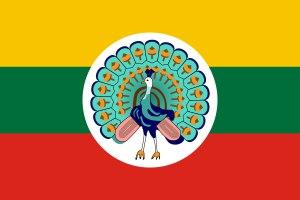
L'axe Rome-Berlin-Tokyo, les forces de l'Axe ou simplement l'Axe regroupait les nations en guerre contre les Alliés lors de la Seconde Guerre mondiale. L'Axe Rome-Berlin fut proclamé le 1ᵉʳ novembre 1936 et transformé le 27 septembre 1940 en pacte tripartite regroupant l'Allemagne nazie, le Japon et l'Italie fasciste, qui formèrent ainsi une alliance militaire. Par la suite d'autres pays rejoignirent l'alliance. Contrairement aux opérations militaires alliées, celles de l'Axe n'impliquèrent pas d'opérations majeures communes aux trois principaux pays le composant : l'Allemagne et l'Italie intervinrent très peu sur les théâtres d'Océanie et d'Asie du Sud-Est du conflit mondial — bien que des opérations allemandes eussent eu lieu en Océanie avant l'entrée en guerre du Japon — tandis que le Japon n'intervint pas militairement sur les théâtres européen et moyen-oriental. À son apogée, l'Axe contrôlait de vastes territoires en Europe, en Afrique du Nord et en Asie. La Seconde Guerre mondiale se termina par la défaite totale des membres restants et par la dissolution de l'organisation.
L'occupation japonaise de la Birmanie fait référence à la période entre 1942 et 1945 pendant la Seconde Guerre mondiale, quand la Birmanie fut occupée par l'Empire du Japon. Les Japonais avaient assisté à la formation de l'Armée pour l’indépendance birmane, et formé les Trente Camarades, qui furent les fondateurs des Forces armées modernes. Les Birmans espéraient obtenir le soutien des Japonais pour expulser les Britanniques, et devenir indépendants.